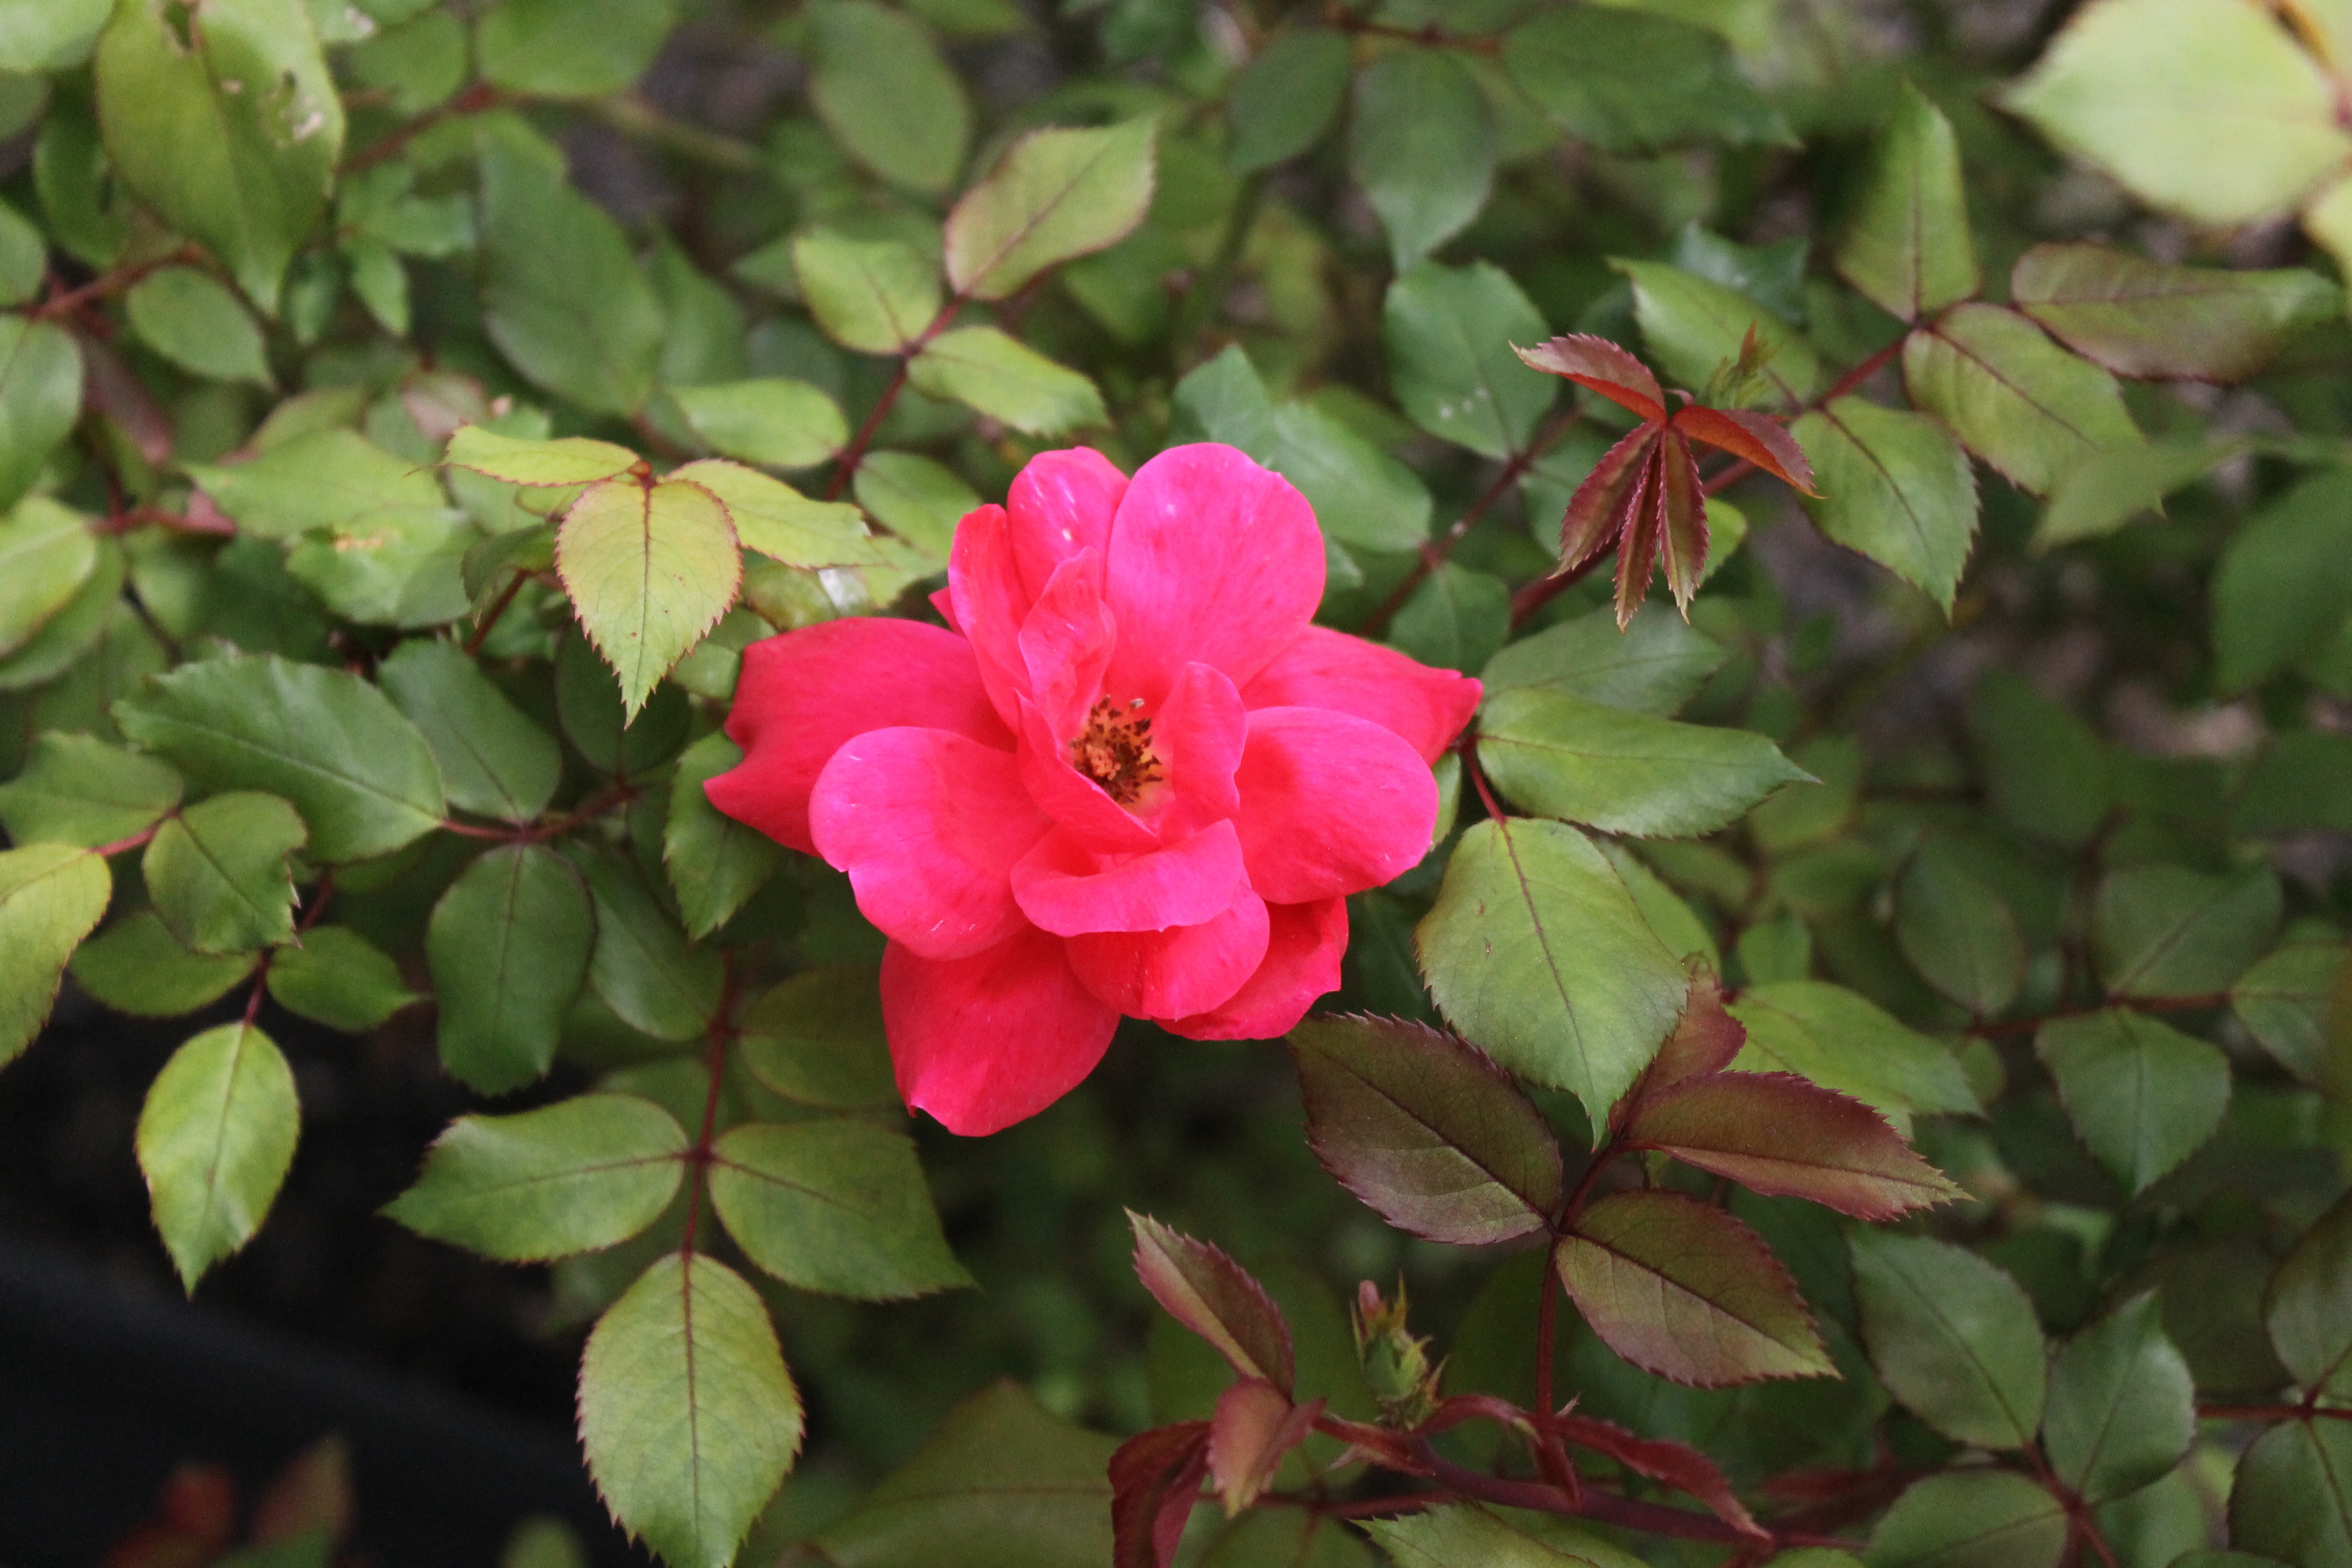
blossom, plant, leaf, flower, petal, rose, botany, flora, shrub, flowering plant, garden roses, rose family, woody plant, land plant, rosa rubiginosa, prickly rose